Jean du Bellay

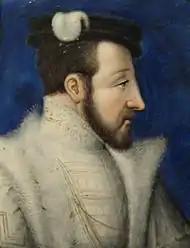
Henry II of France

King Francis I died on 31 March 1547. His funeral ceremonies were conducted at S. Denis on 23 May, and were presided over by Cardinal du Bellay. With the death of King Francis, however, the Cardinal's influence in the council was overshadowed by that of François de Tournon. His niece and patroness, the duchesse d'Étampes was replaced by King Henri's mistress, Diane de Poitiers. The old court favourites had to give way to new favourites. When Henry II announced his new Royal Council (Conseil Privé), du Bellay's name was not among the thirteen councillors admitted to the morning meeting, but only (along with other cardinals, Bourbon, Ferrara and Châtillon) to the meetings which took place after dinner. The only cardinals in the first rank were Tournon and Charles, Duke of Guise Duke of Lorraine, the Archbishop of Rheims. Du Bellay, along with most of councillors of Francis I, found themselves excluded from major decisions. Du Bellay was sent away to Rome (1547), to oversee French affairs before the Holy See. He was not the French Ambassador; that role belonged to Claude d'Urfé (1501–1558). In a letter of 29 April 1549 Secretary of State,Jean du Thiers complained to the King that du Bellay's letters from Rome were voluminous, but contained not one word of substance. His position as a French representative was cancelled when the Cardinal of Ferrara, Ippolito d'Este arrived in Rome. Du Bellay complained bitterly to the King in a letter of 23 August 1549. He returned to France.